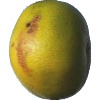
Label: pomelo_sweetie